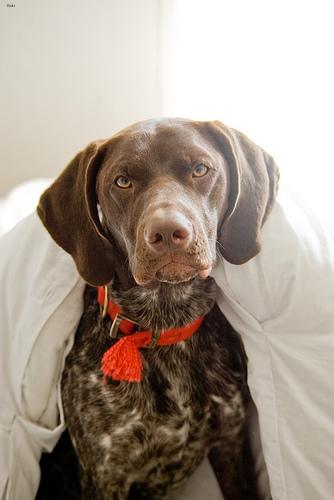
Breed: german shorthaired